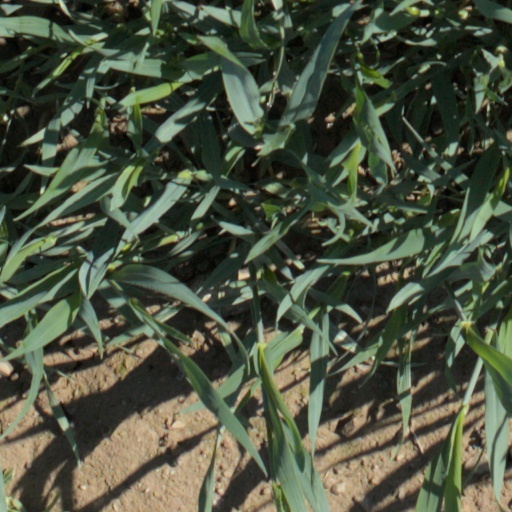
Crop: wheat